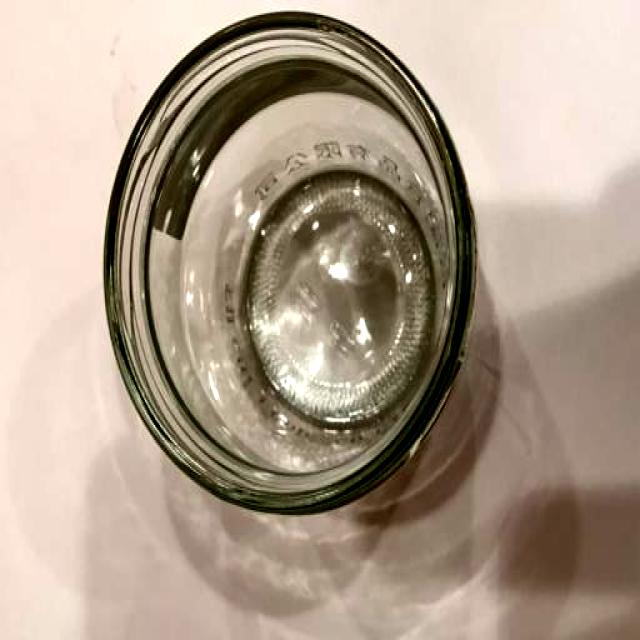
Label: Glass